Beyond Ipanema

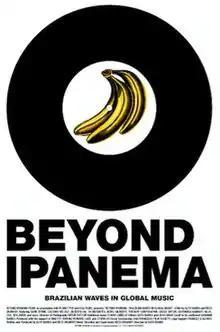
Film poster

Beyond Ipanema: Brazilian Waves in Global Music is a 2009 documentary film about the influence of Brazilian music outside of the country, especially the USA. Produced by filmmakers Guto Barra and Béco Dranoff, it features interviews and performances by David Byrne, Devendra Banhart, M.I.A., Os Mutantes, Caetano Veloso, Gilberto Gil, Tom Zé, Seu Jorge, Thievery Corporation, Bebel Gilberto, CSS, Creed Taylor and many others.